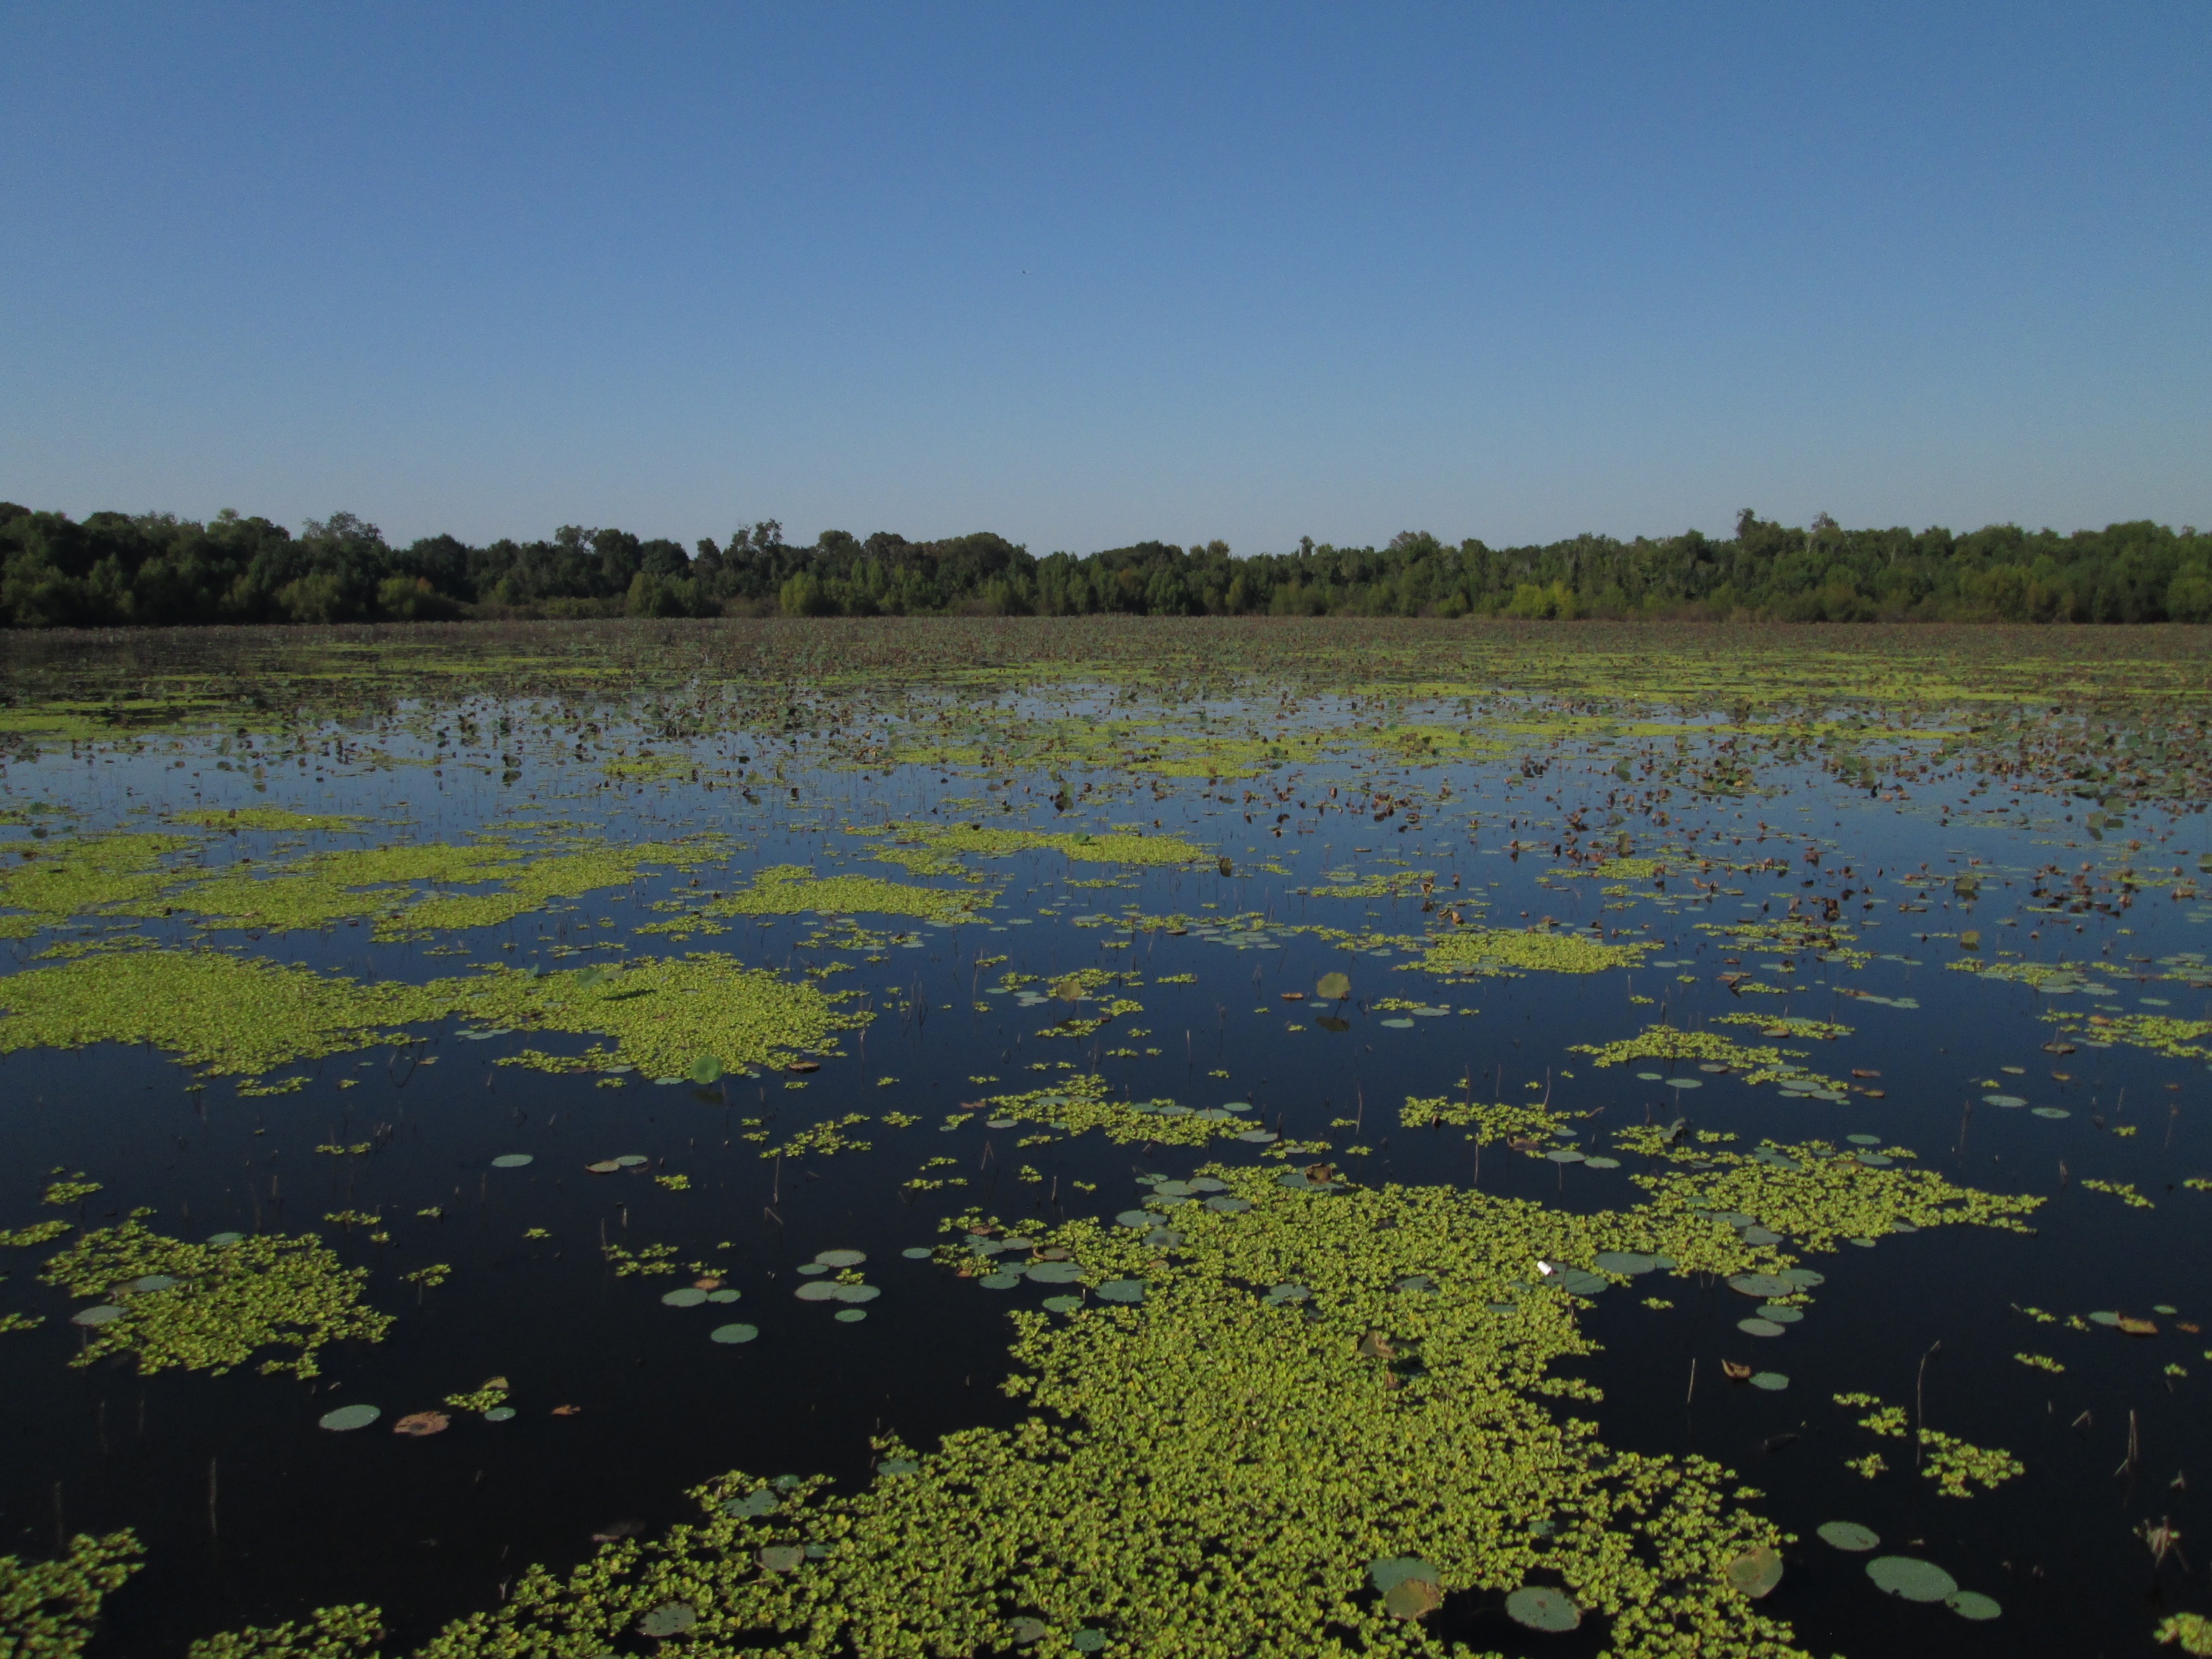
water, nature, outdoor, marsh, swamp, wilderness, sky, field, meadow, prairie, flower, lake, view, river, pond, green, reflection, tranquil, scenic, peaceful, natural, park, scenery, blue, plain, outdoors, grassland, wetland, bog, floodplain, habitat, ecosystem, tundra, salt marsh, biome, natural environment, grass family